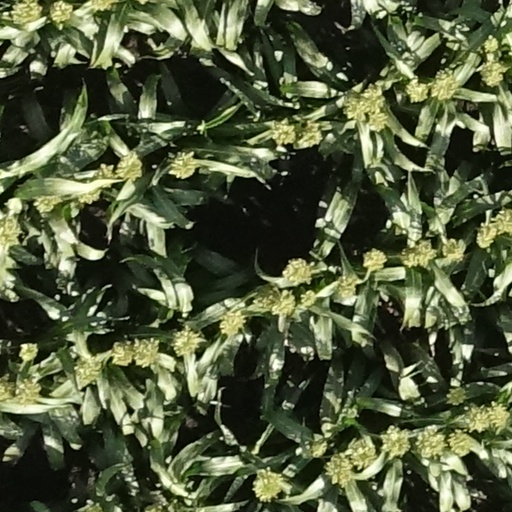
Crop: sorghum